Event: Nepal Earthquake
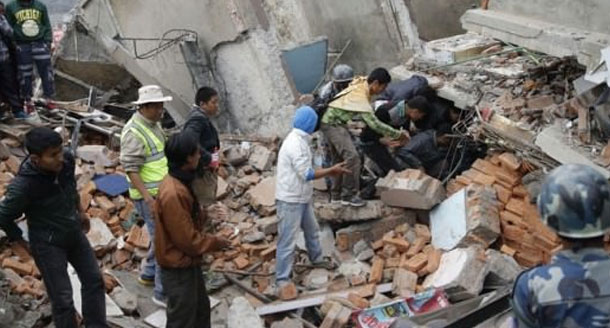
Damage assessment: damage